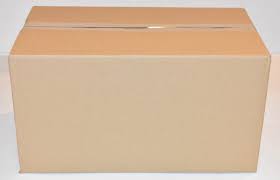
Waste category: cardboard